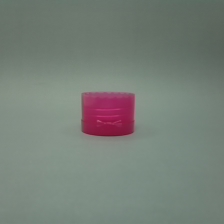
Color: red/orange/pink/fuchsia/brown
Cap type: flip-top cap